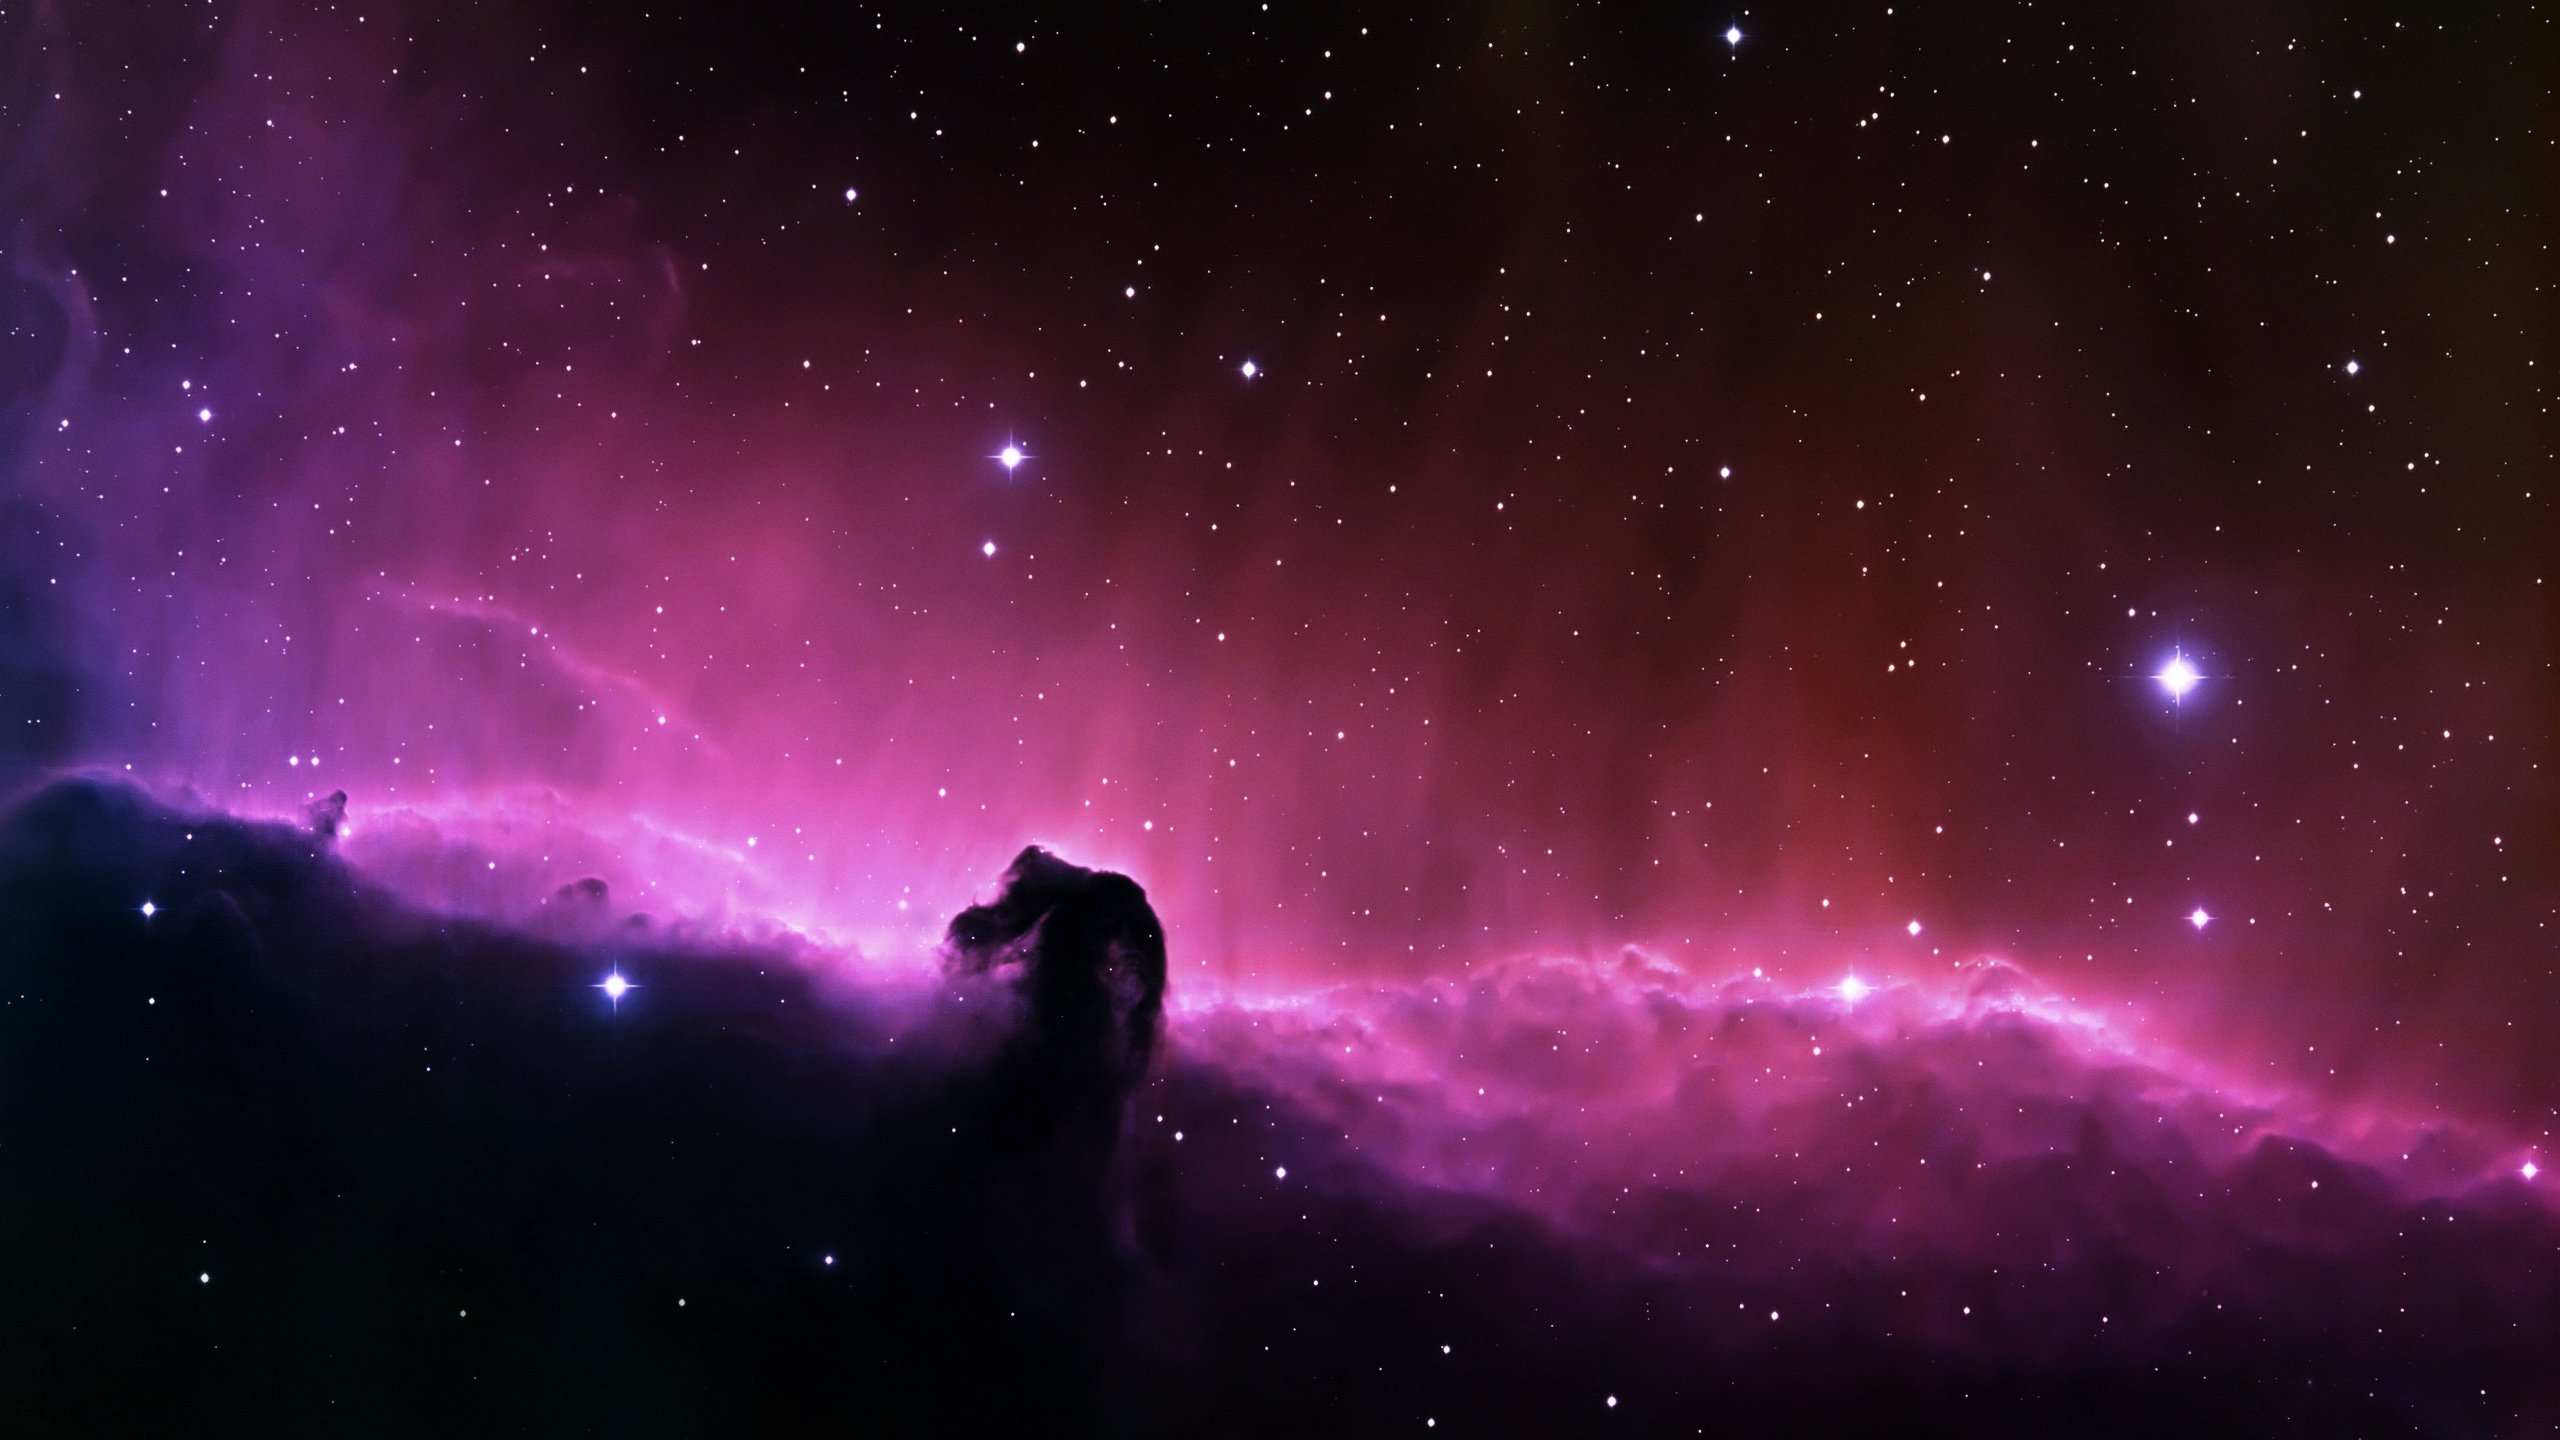
star, atmosphere, space, galaxy, nebula, outer space, astronomy, stars, universe, midnight, hd wallpaper, astronomical object, dark nebula, horsehead nebula